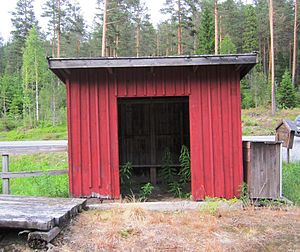
Fløtterud Station
Fløtterud Station var en jernbanestation på Numedalsbanen, der lå ved Fløtterud i Flesberg kommune i Norge.